Bathurst Showground

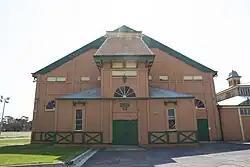
The Beau Brown Pavilion, erected in 1892

The Bathurst Showground is a heritage-listed showground on Kendall Avenue (Great Western Highway), Bathurst, in the Central West region of New South Wales, Australia. It was designed by James Hines, J. J. Copemen and Edward Gell and built from 1879. The property is owned by Bathurst Showground Trust and the New South Wales Department of Trade & Investment, Regional Infrastructure & Services. It was added to the New South Wales State Heritage Register on 4 September 2015.